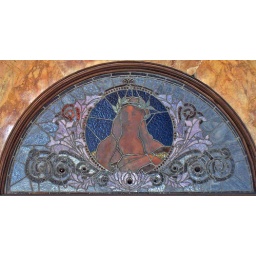
Art nouveau stained glass window in the lobby of the Auditorium Theater. Adler &amp;amp; Sullivan, architects, 1890.